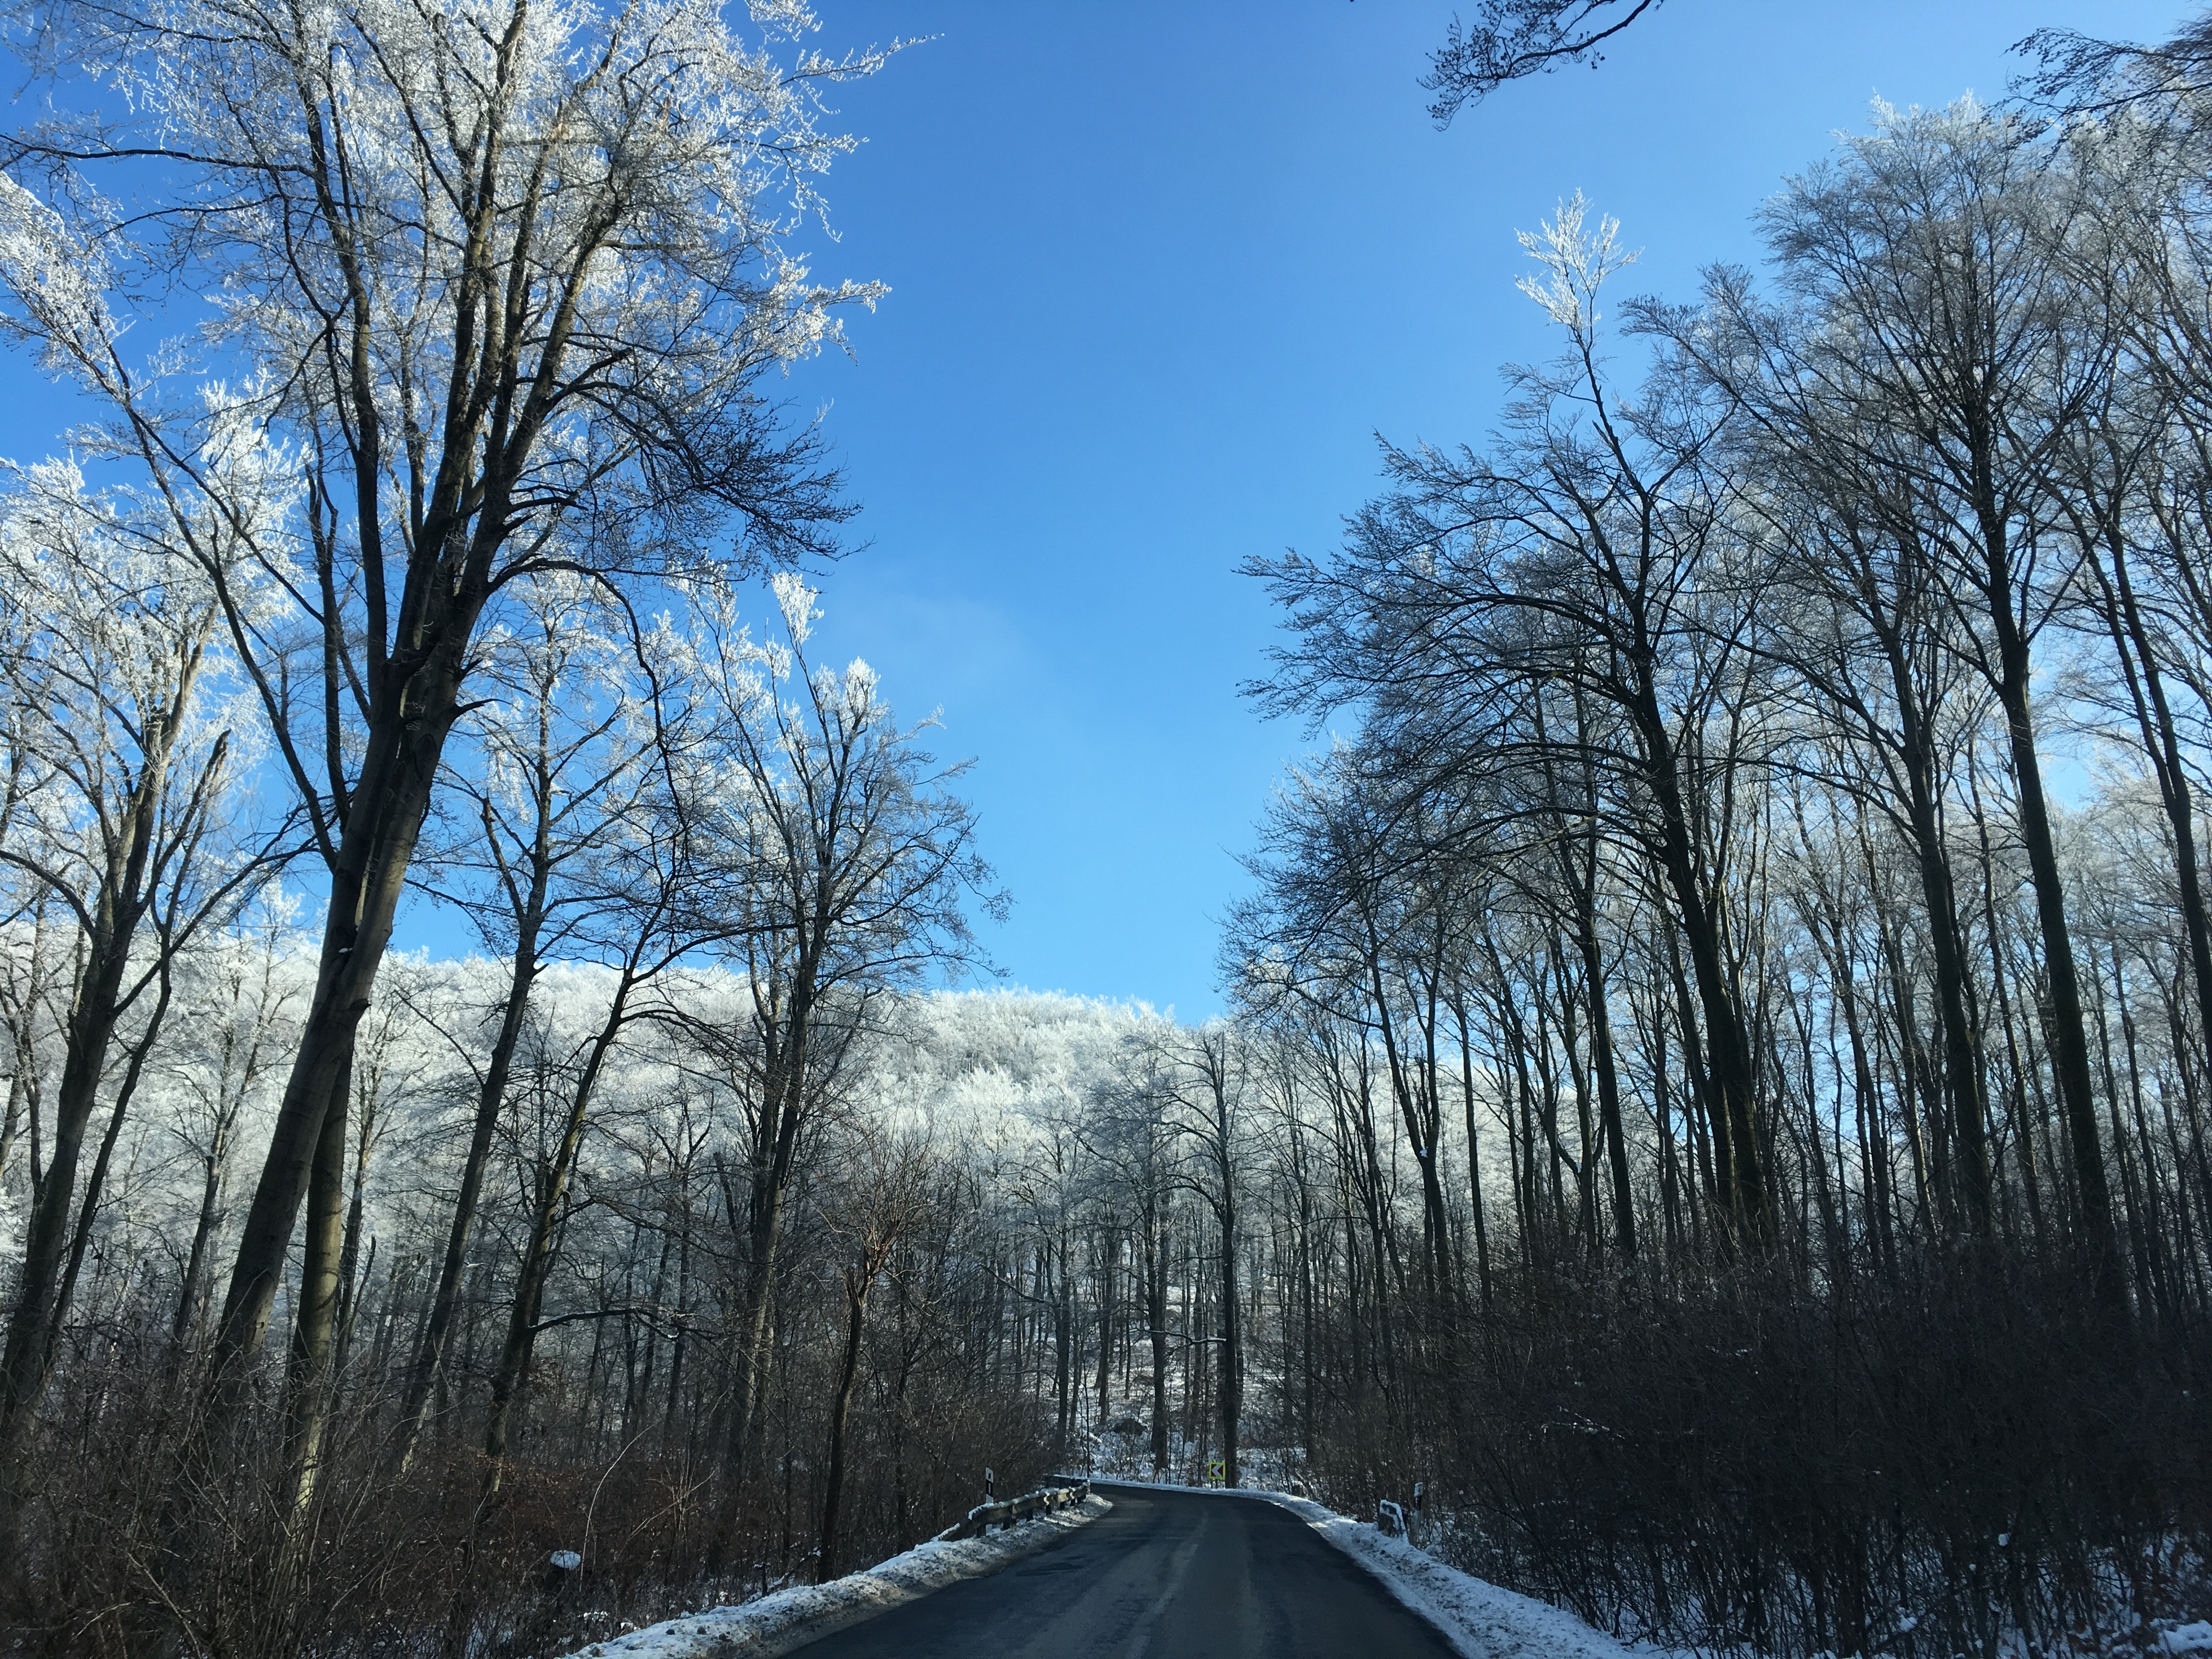
tree, nature, forest, branch, snow, winter, cloud, plant, sky, sunlight, morning, leaf, highway, frost, travel, transport, ice, vehicle, autumn, weather, season, woodland, habitat, freezing, forest road, natural environment, atmospheric phenomenon, woody plant, road conditions